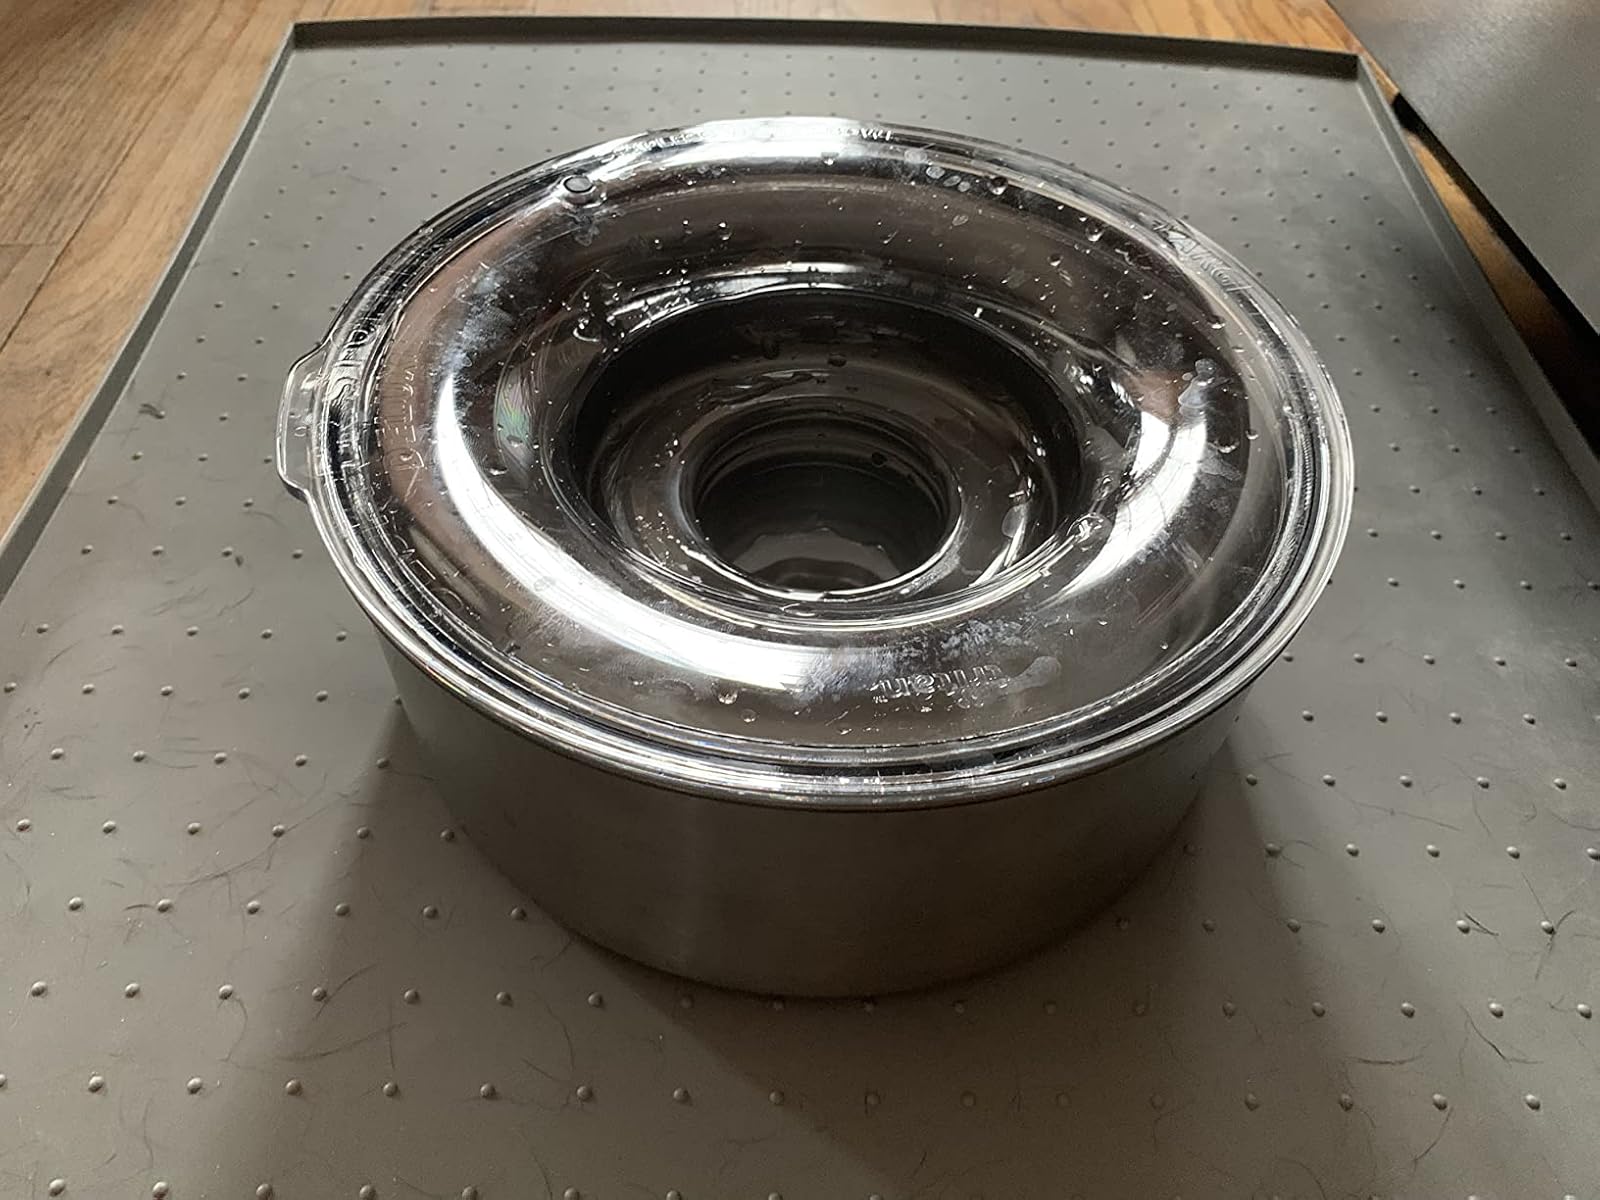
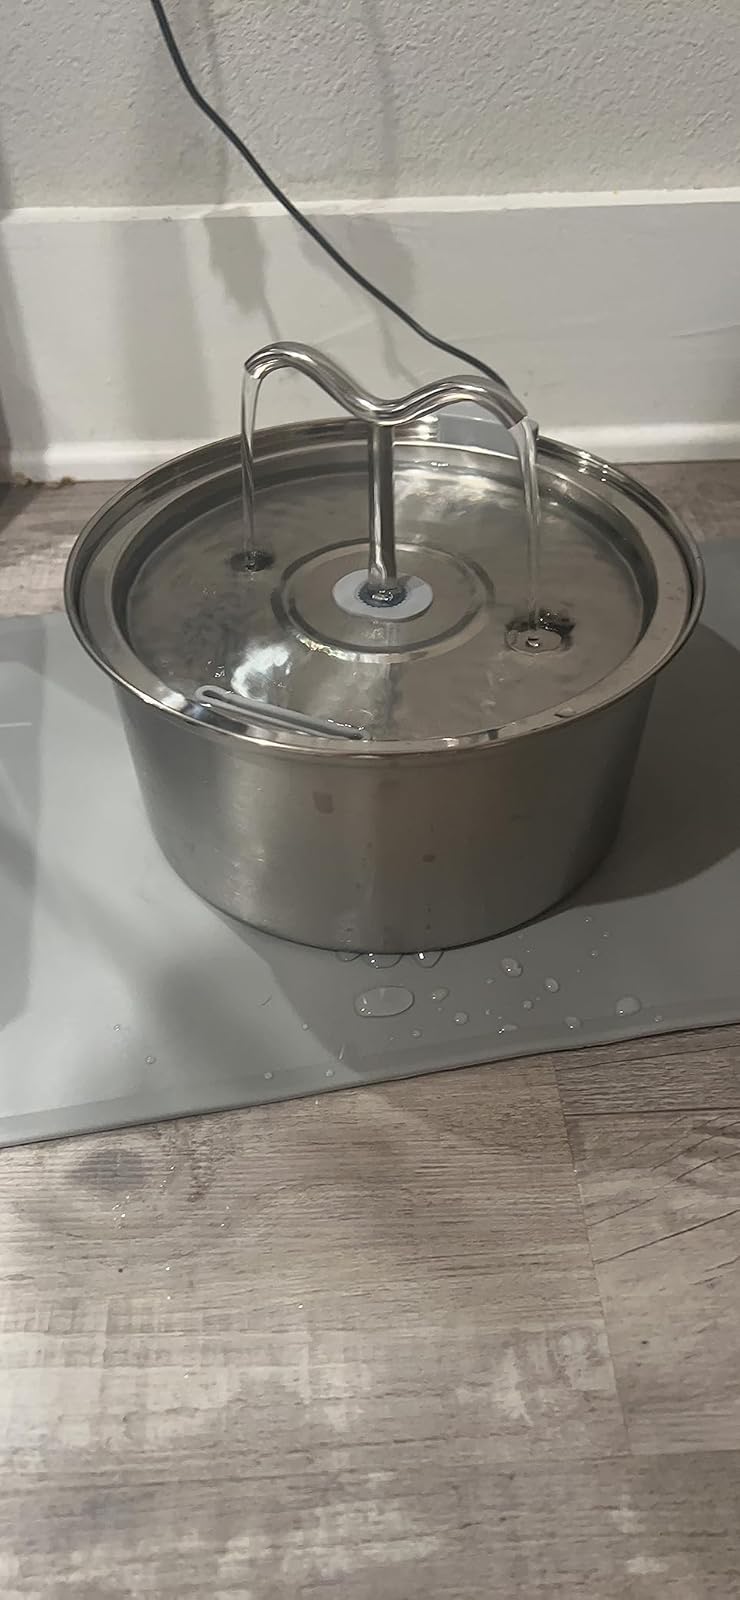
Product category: items_bowl
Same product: no